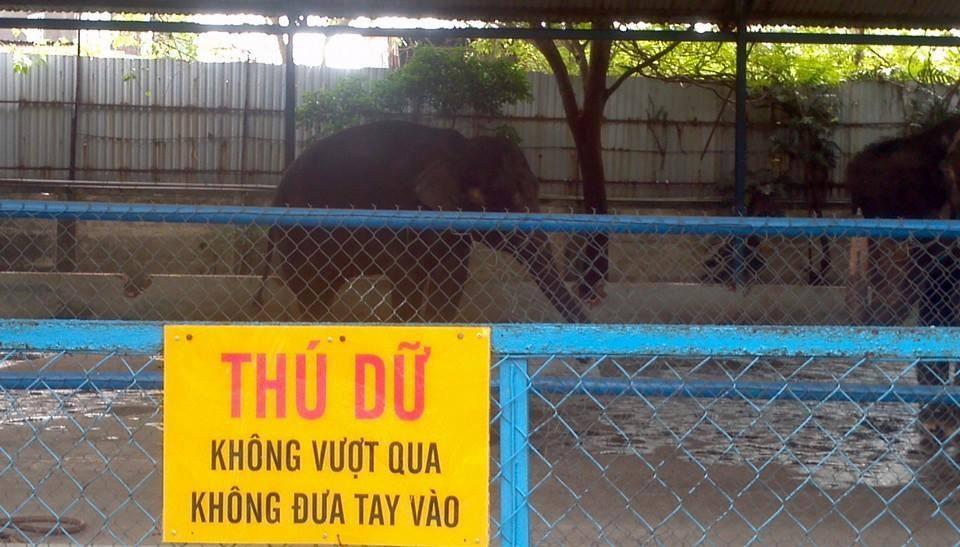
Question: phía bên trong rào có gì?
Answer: có thú dữ